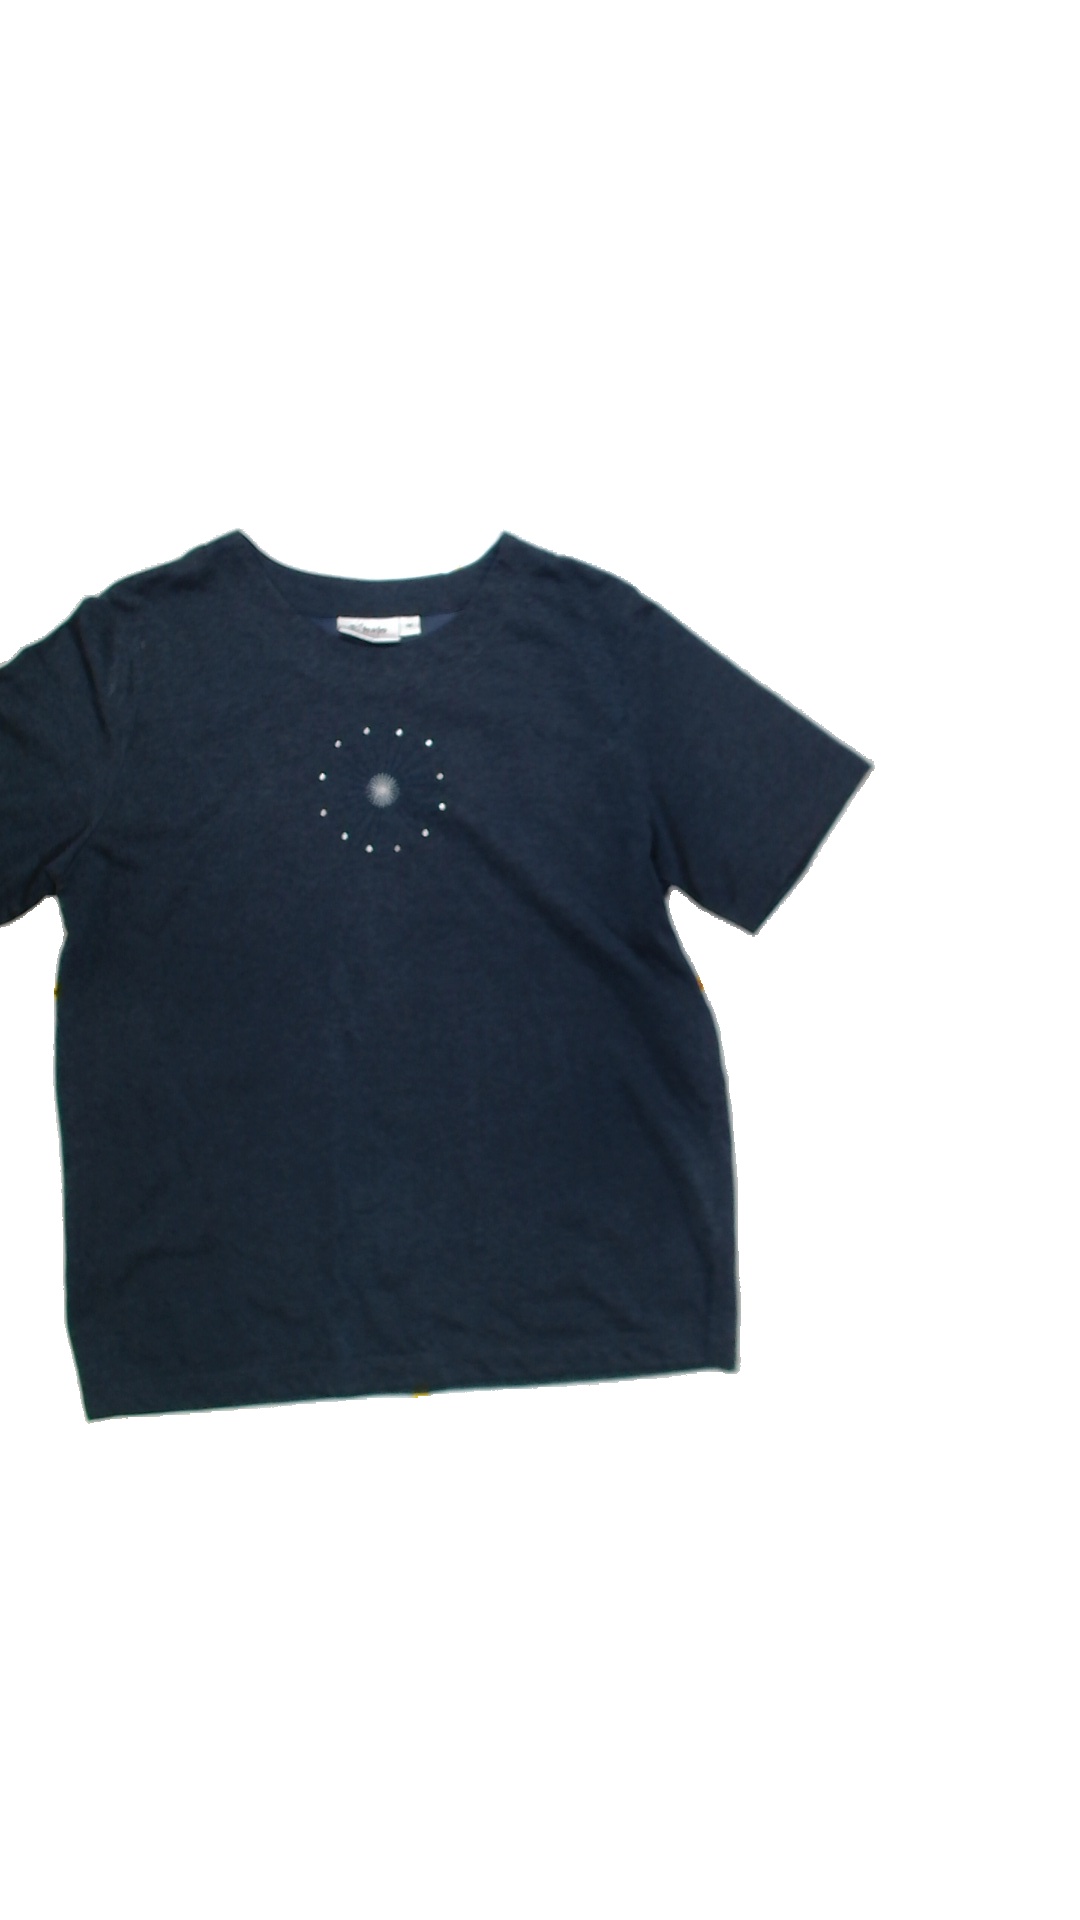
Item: Top (Ladies)
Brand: Not Applicable
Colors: Blue
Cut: Regular
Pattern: Glitter
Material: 52% Poly 48% Cotton
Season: All
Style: No trend
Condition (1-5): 5
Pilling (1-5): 5
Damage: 0
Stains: No
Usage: Reuse
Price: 50-100